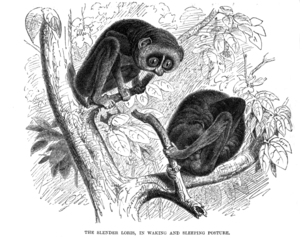
Les Loris constituent un genre de primates de la famille des Lorisidae, comprenant, selon les sources, une ou deux espèces de Loris.